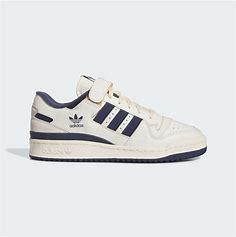
Brand: adidas
Model: Forum Skate